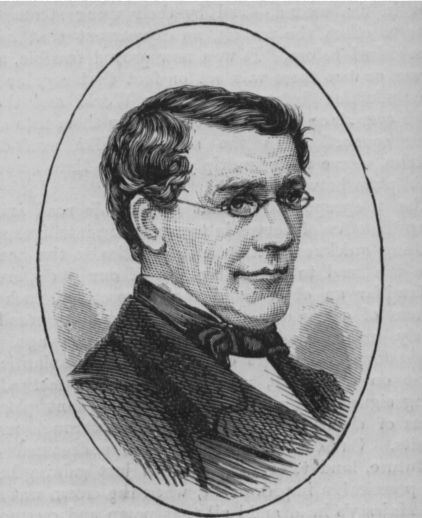
ชาลส์ วีตสโตน

ไฟล์:Charles Wheatstone - Project Gutenberg etext 13103.jpg|thumb|250px|ชาลส์ วีตสโตน
เซอร์ชาลส์ วีตสโตน () เกิดเมื่อวันที่ 6 กุมภาพันธ์ ค.ศ. 1802 ที่เทศมณฑลกลอสเตอร์เชอร์ (Gloucestershire) ในประเทศอังกฤษ และเสียชีวิตในวันที่ 19 ตุลาคม ค.ศ. 1875
Wheatstone คือนักฟิสิกส์ชาวอังกฤษผู้ซึ่งคิดค้นเครื่องวัดแรงต้านทานไฟฟ้า ซึ่งเป็นอุปกรณ์ที่สามารถใช้วัดแรงต้านทานไฟฟ้าได้อย่างถูกต้องแม่นยำ และใช้กันอย่างแพร่หลายในหองทดลองทางวิทยาศาสตร์ นอกจากนี้เขายังมีสิ่งประดิษฐ์อื่น ๆ อีกได้แก่ หีบเพลงชักขนาดเล็กและกล้อง 3 มิติ
ใน ค.ศ. 1834 เขาได้รับการแต่งตั้งให้เป็นศาสตร์จารย์ผู้เชี่ยวชาญด้านปรัชญาที่สถาบัน King’s College ในเมืองลอนดอน และในปีเดียวกันนั้นเขาได้ใช้กระจกซึ่งสามารถหมุนได้ในการทดลองเพื่อใช้วัดหาอัตราความเร็วของกระแสไฟฟ้าตัวนำของกระแสไฟต่าง ๆ และในภายหลังกระจกชนิดนี้ได้นำมาใช้ในการหาค่าความเร็วของแสง โดย 3 ปีต่อมา ผลงานชิ้นถูกนำไปจดสิทธิบัตรโดย Sir William Fothergill Cooke แห่งอังกฤษ ในปี ค.ศ. 1843 จากคำแนะนำของนักวิทยาศาสตร์ชาวอังกฤษ Samuel Christie ได้สร้างเรื่องวัดแรงต้านทานกระแสไฟฟ้า หรือที่เรียกว่าสะพานไฟ และเป็นที่นิยมใช้กันอย่างแพร่หลายมากในตอนนั้น ต่อมาภายหลังในปี ค.ศ. 1868 เขาได้เลื่อนบรรดาศักดิ์ให้เป็นอัศวินแห่งอังกฤษ
ใน ค.ศ. 1838 เขาได้อธิบายทฤษฎีเกี่ยวกับการมองภาพ 3 มิติ กระจกในการทำกล้อง 3 มิติ ต้องสามารถมองเห็นภาพที่อยู่ในมุมกลับกัน ข้อดีอุปกรณ์ตัวนี้คือ มันสามารถที่จะใช้กับรูปภาพขนาดใหญ่ได้ ซึ่งนำมาใช้กันอย่างแพร่หลายจนถึงปัจจุบัน เช่น การฉายกล้องเอกซเรย์ และการถ่ายภาพทางอากาศมันกลายเป็นสิ่งที่น่าดีใจว่า หลักการของภาพ 3 มิติ ได้นำมาใช้ทางด้านกระบวนการถ่ายภาพด้วย และผู้ที่มีส่วนร่วมกับการประดิษฐ์กล้องนี้คือ วีตสโตนผู้ซึ่งในเดือนมิถุนายน ค.ศ. 1838 ได้ให้คำจำกัดความไว้กับ Royal Scottish Society of Arts เกี่ยวกับการมองเห็นโดยใช้อุปกรณ์ตัวนี้ว่า “ฉันคิดว่ามันควรใช้ชื่อว่า Stereoscope” ซึ่งเอาไว้ใช้แสดงลักษณะรูปร่างของของแข็ง กล้อง 3 มิติ และเครื่องวัดความต้านทานไฟฟ้า ตอนนี้ได้ถูกเก็บรักษาไว้ในพิพิธภัณฑ์วิทยาศาสตร์ในกรุงลอนดอน กล้อง 3 มิตินี้ถูกตั้งไว้ในพิธภัณฑ์วิทยาศาสตร์ก่อนที่ Sir David Brewster สามารถค้นพบกล้องส่องทางไกลและกล้องถ่ายภาพ 3 มิติตัวแรกถูกผลิตออกมา 11 ปี
หมวดหมู่:นักฟิสิกส์ชาวอังกฤษ
หมวดหมู่:เซอร์